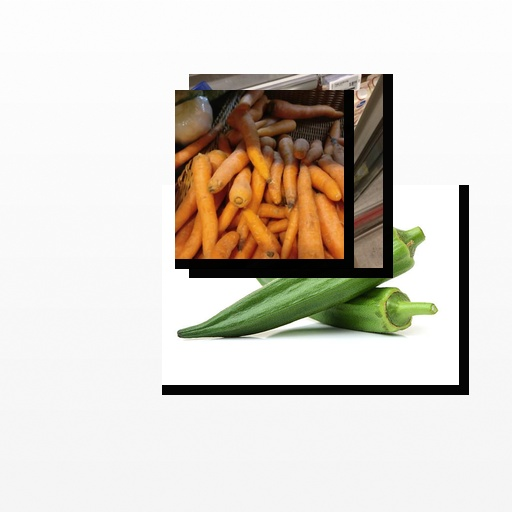
Food items: carrot, strawberry_yoghurt, okra